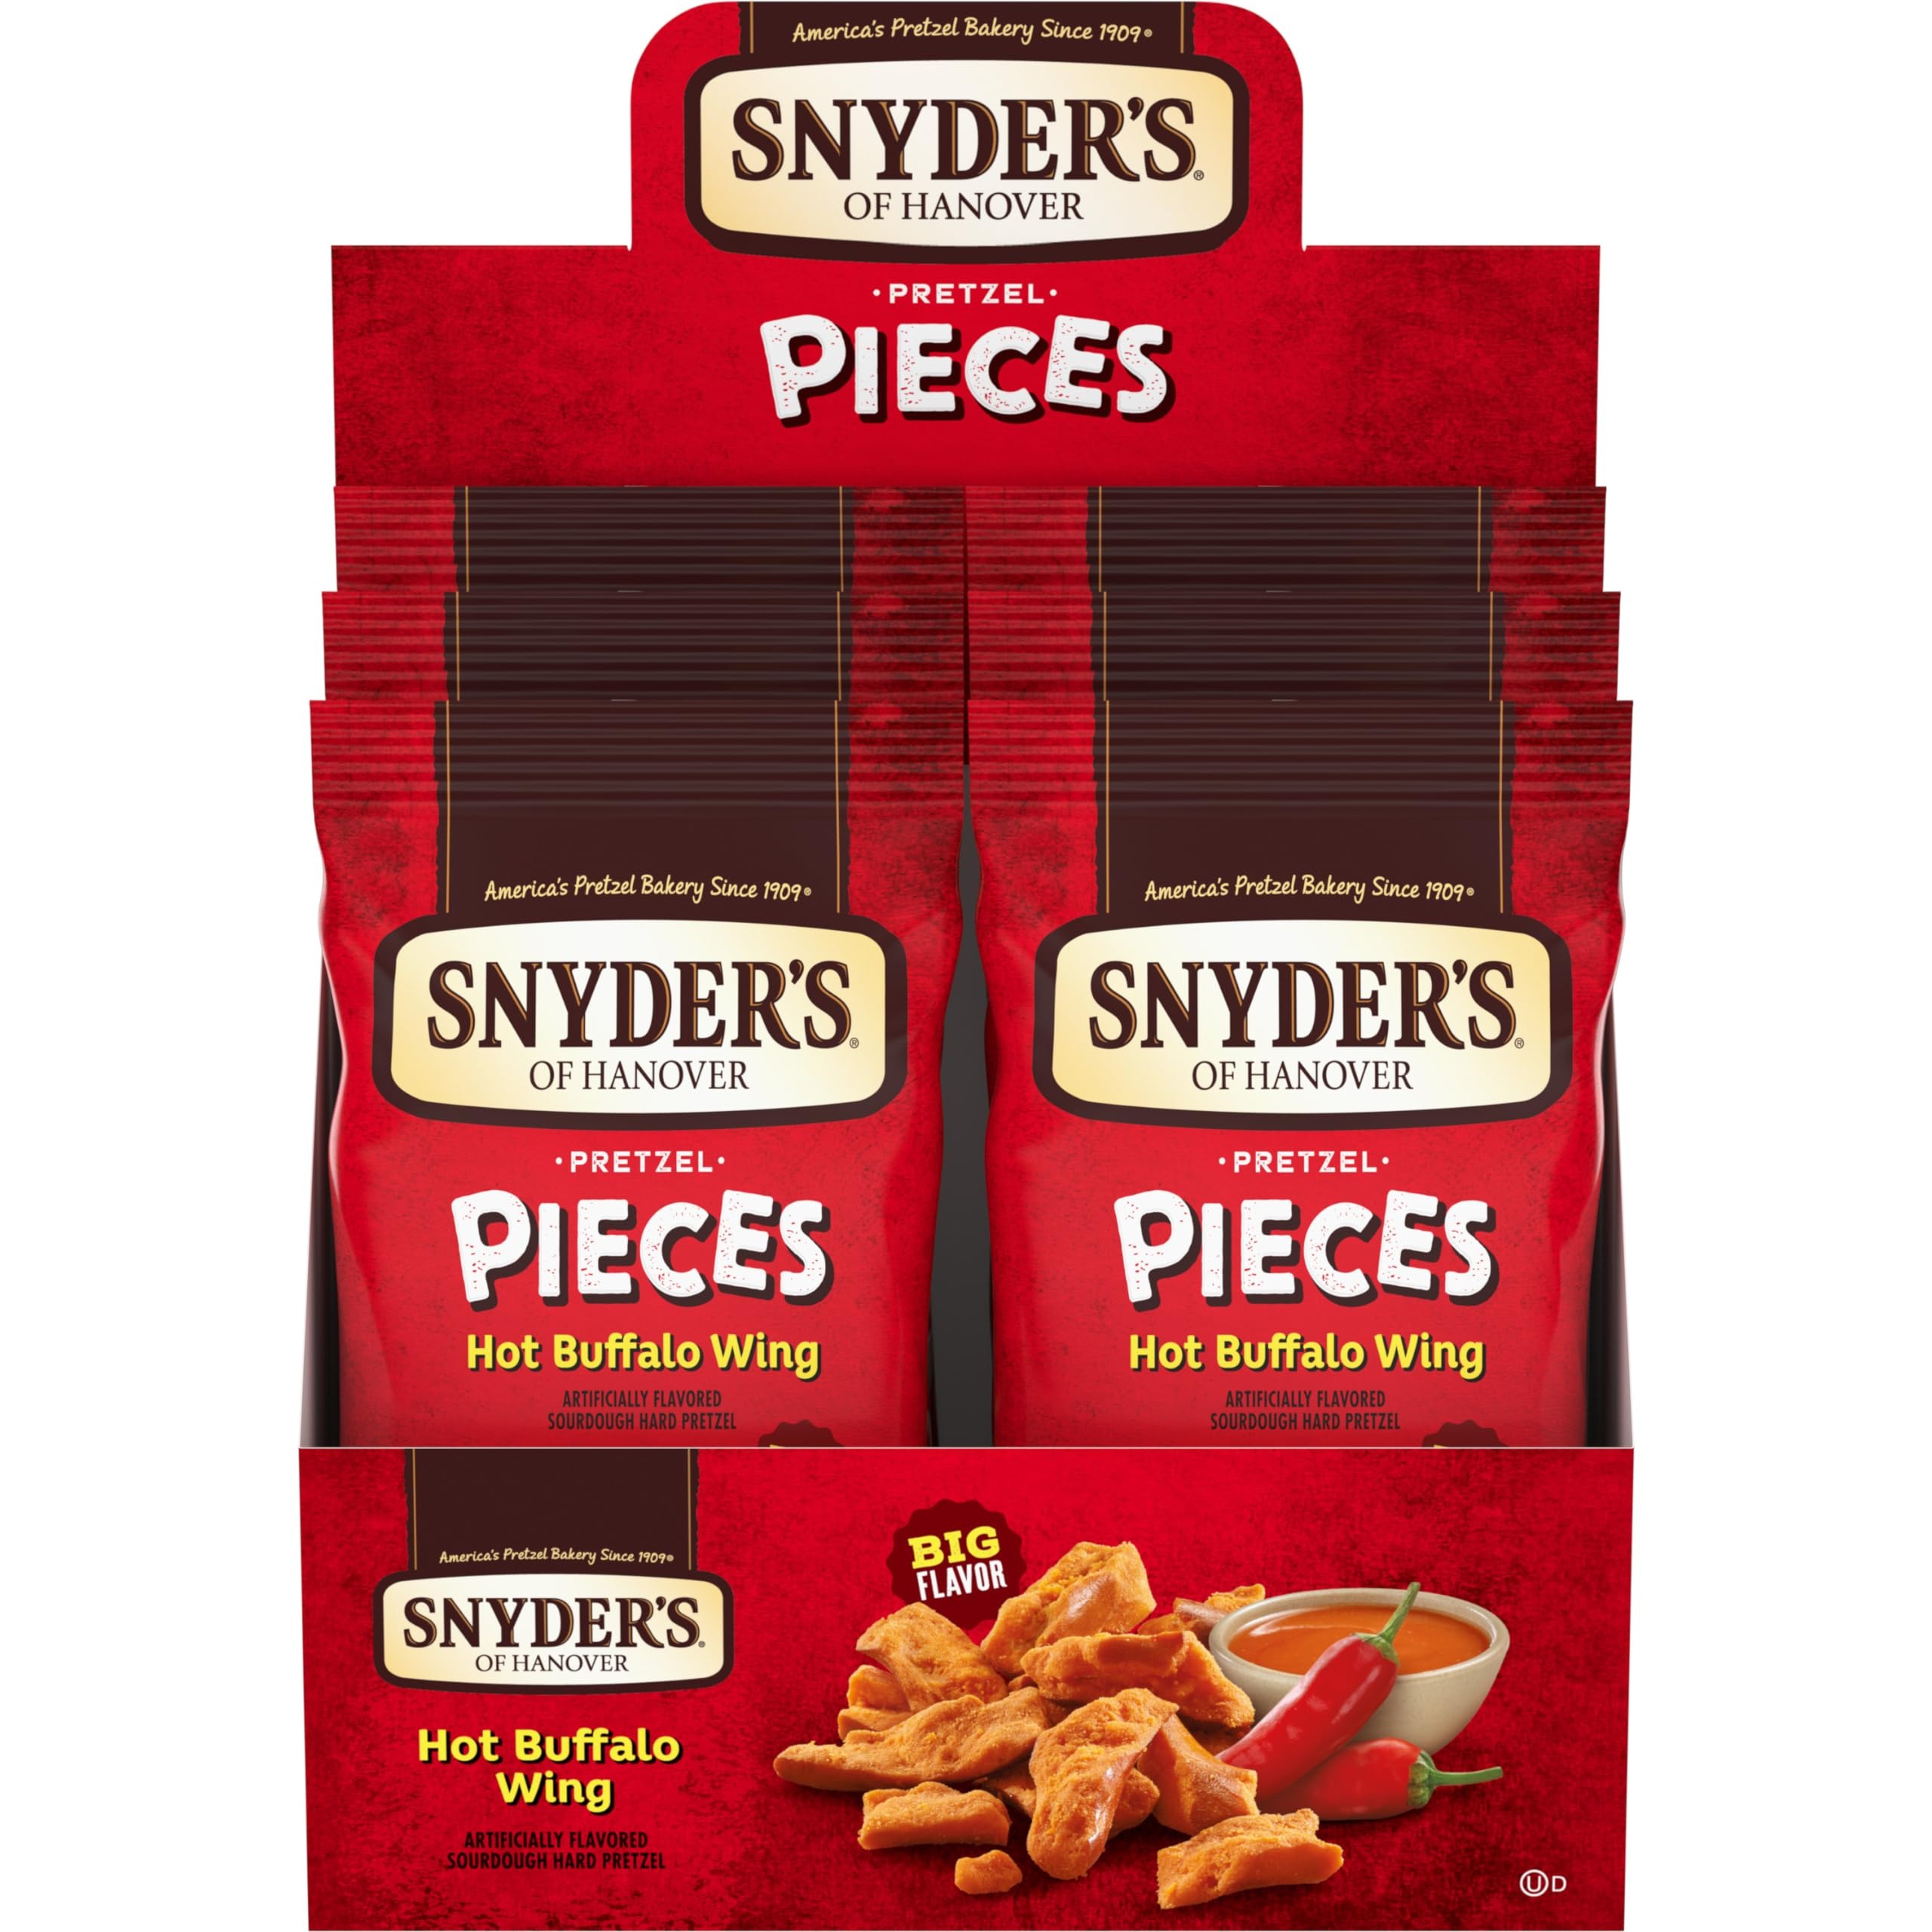
Item Name: Snyder's of Hanover Pretzel Pieces, Hot Buffalo Wing, 3.25 Oz, 6 Ct
Bullet Point 1: Hot buffalo pretzels: enjoy the craveable flavor of spicy buffalo hot wing sauce
Bullet Point 2: Pretzel pieces snack: small pieces of your favorite crunchy sourdough pretzel, seasoned with extraordinary flavor
Bullet Point 3: Bold flavor: each pretzel bite is packed with bold, savory flavor for an intense snacking experience
Bullet Point 4: Quality ingredients: no high-fructose corn syrup, vegan, made in a facility that does not process peanuts
Bullet Point 5: Six snack bags: with six bags, 3.25-oz. each, you’re always ready for snacking
Bullet Point 6: Feed your cravings: start crunching on Snyder’s pretzel snacks
Value: 19.5
Unit: Ounce

Price: 3.95